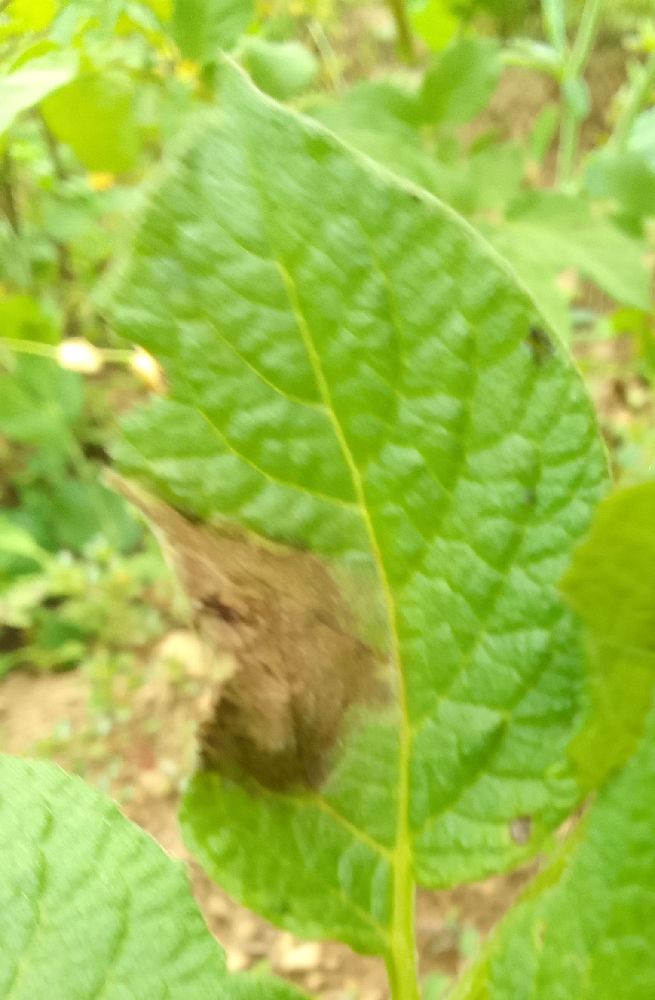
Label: Late blight